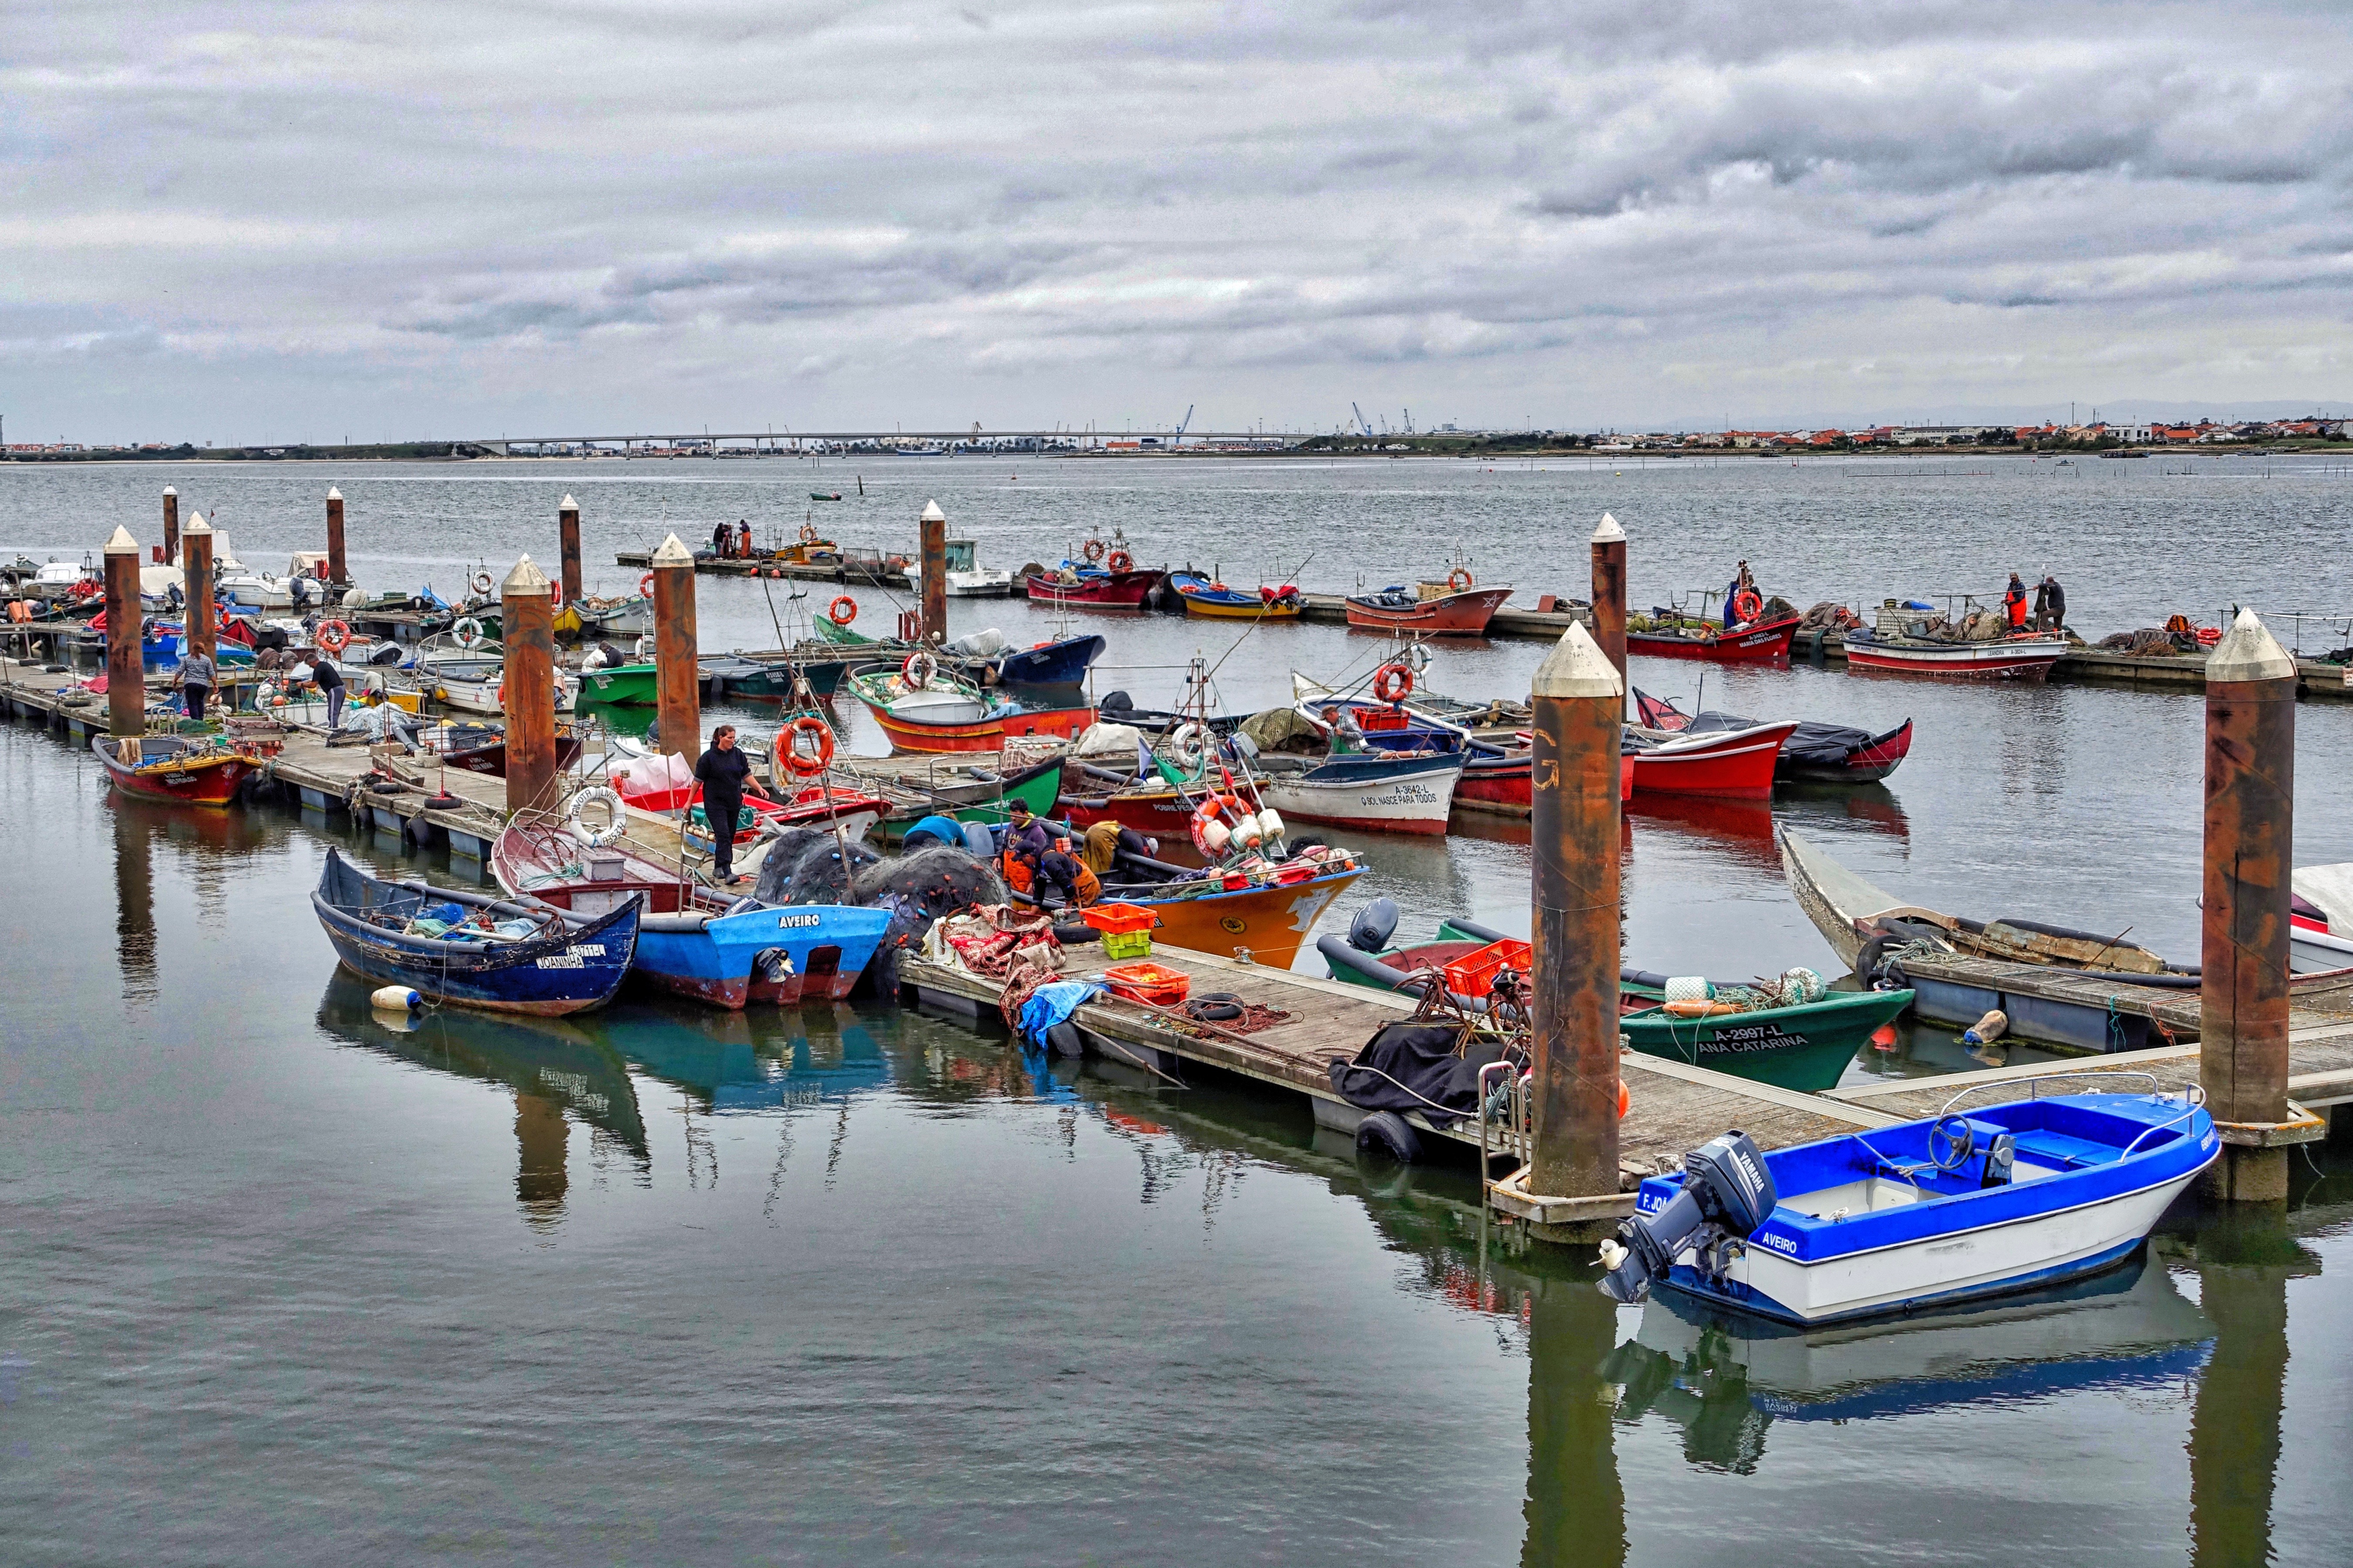
beach, sea, water, dock, boat, vacation, vehicle, fishing, bay, harbor, harbour, marina, jetty, boating, boats, vessels, wharf, watercraft, rowing, costa nova, watercraft rowing